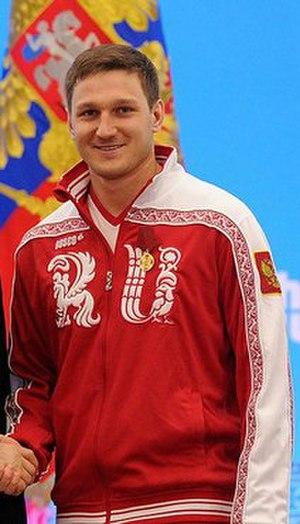
Nikolay Igoryevich Olyunin, né le 23 octobre 1991, est un snowboardeur russe qui a remporté la médaille d'argent dans l'épreuve du cross aux Jeux olympiques d'hiver de 2014 à Sotchi.